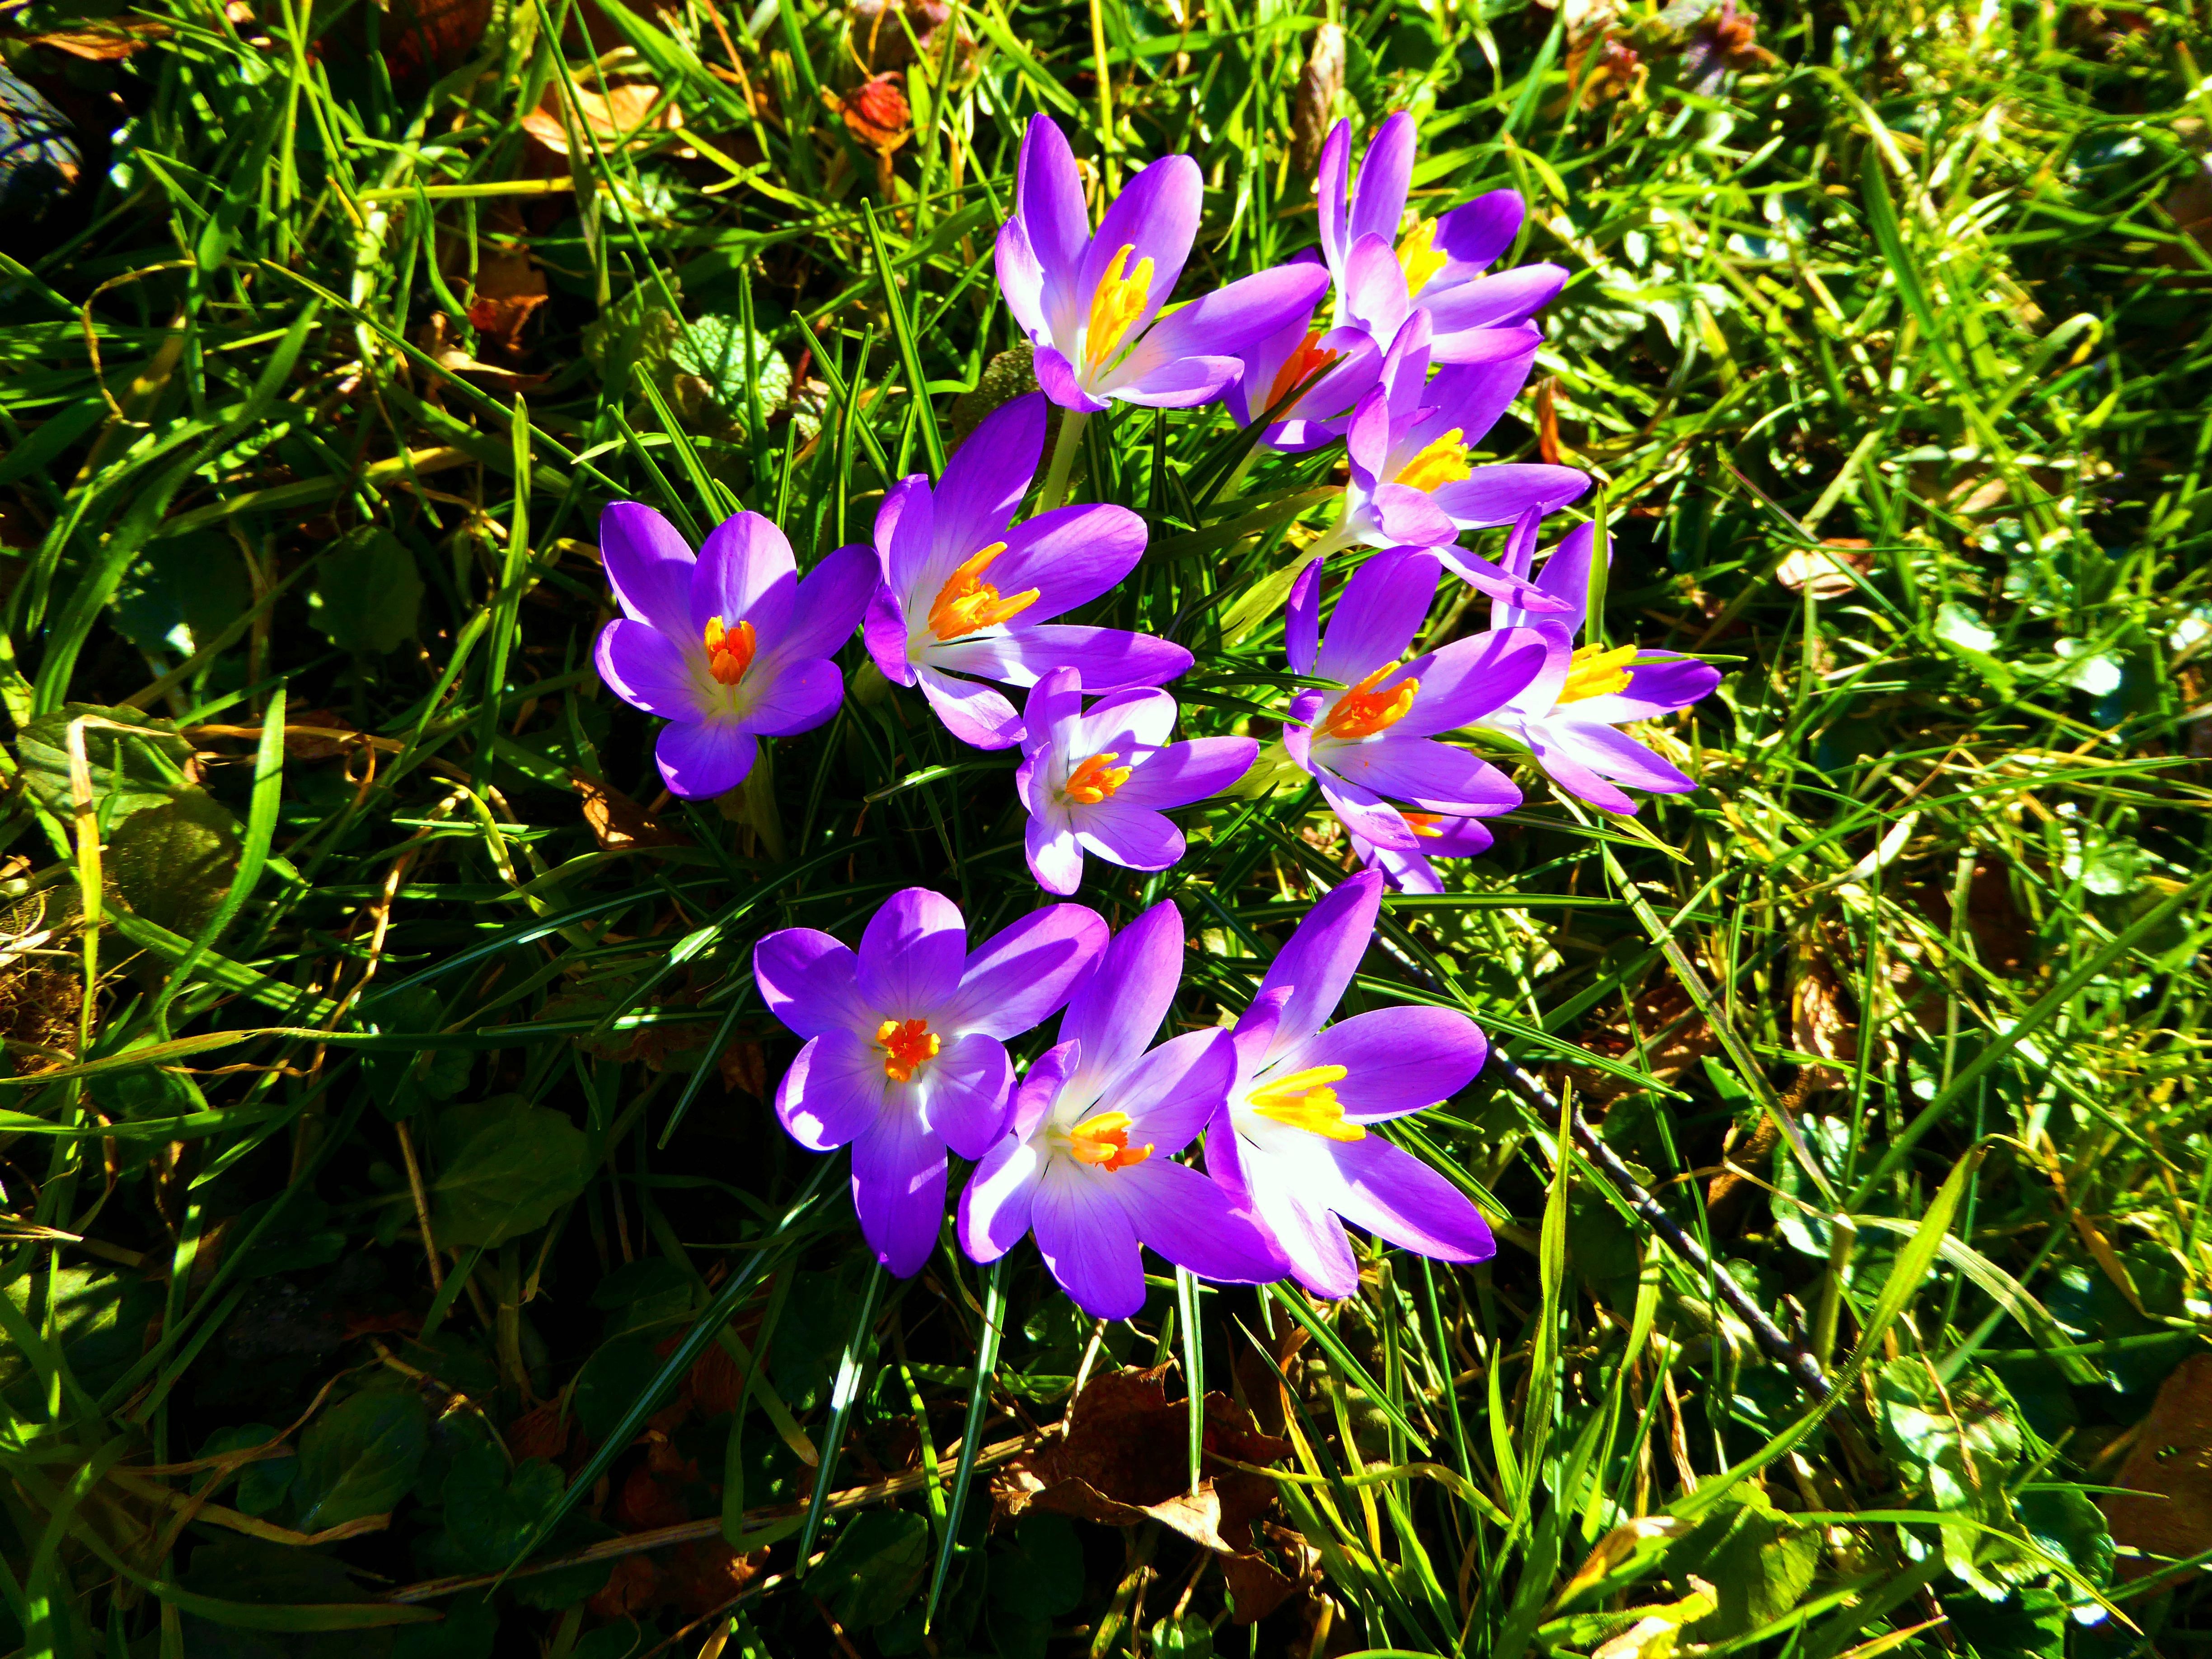
plant, meadow, flower, botany, blue, colorful, flora, wildflower, crocus, flowering plant, bellflower family, crocus flowers, land plant, iris family, fawn lily